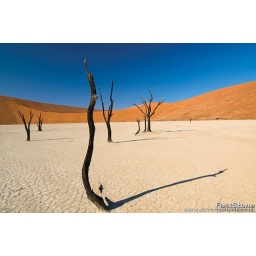
the stark dead tree and sand dune landscape of Dead Vlei in Soss